Tedder (machine)

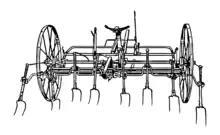
A hay tedder, similar to a standard American model of the early 20th century, with tines shaped like pitchfork ends

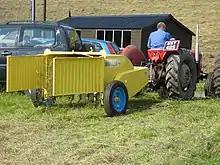
A Bamford Wuffler

The original tedder is a farm tool on two wheels pulled by a horse; the rotation of the axle drives a gear which operates a "number of arms with wire tines or fingers at the lower ends." The tines pick up the hay and disperse it; usually, the height at which the tines pick up the hay can be adjusted.